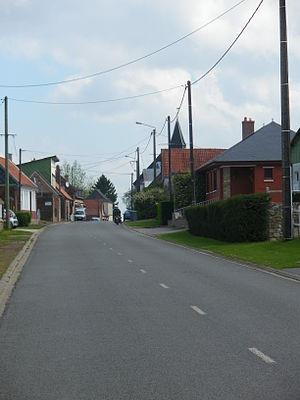
Vue de la rue principale de Beaufort-Blavincourt.
Beaufort-Blavincourt est une commune française située dans le département du Pas-de-Calais en région Hauts-de-France.